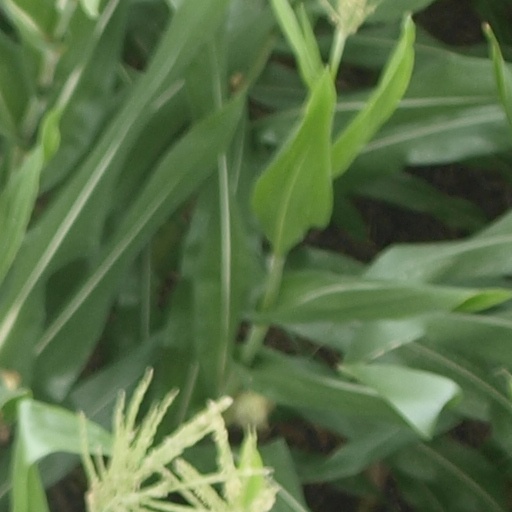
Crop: maize; corn